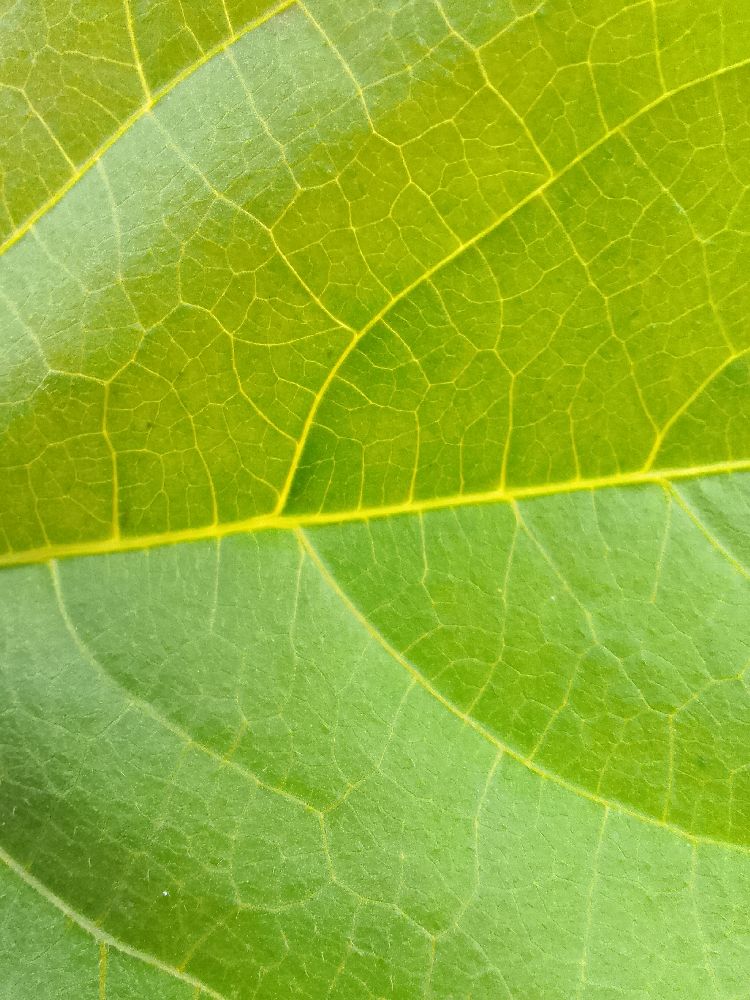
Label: healthy